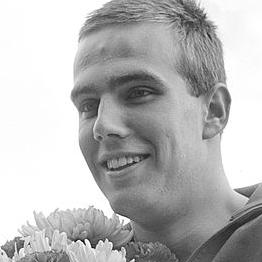
Age: 19